Vermonter (train)

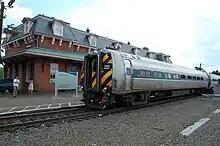
"Vermonter" at Wallingford, Connecticut

The "Vermonter" replaced the "Montrealer" on April 1, 1995, bringing daytime Amtrak service to Vermont.